Stacy Parrish

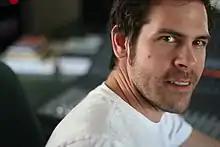
Stacy Parrish at his studio in Albuquerque, New Mexico.

Stacy Parrish (born Stacy Parrish Whitehead, October 18, 1968, St. Charles, Missouri), and raised in Albuquerque, New Mexico, is an American songwriter, musician, engineer, and record producer.